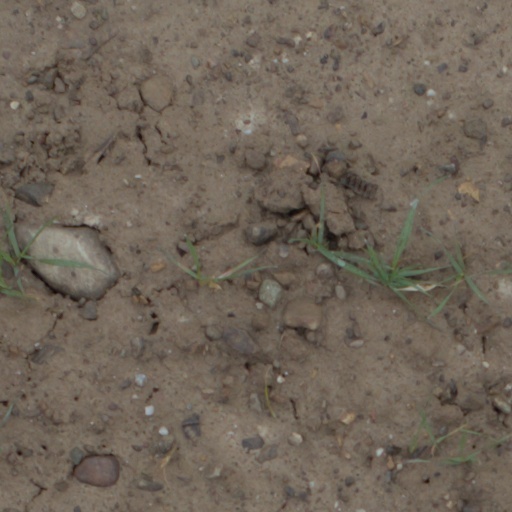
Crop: wheat